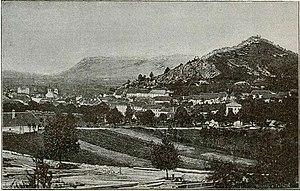
Postojna est une commune du sud-ouest de la Slovénie. La ville historique est bien connue pour la grotte de Postojna, l'une des plus grandes attractions touristiques du pays.